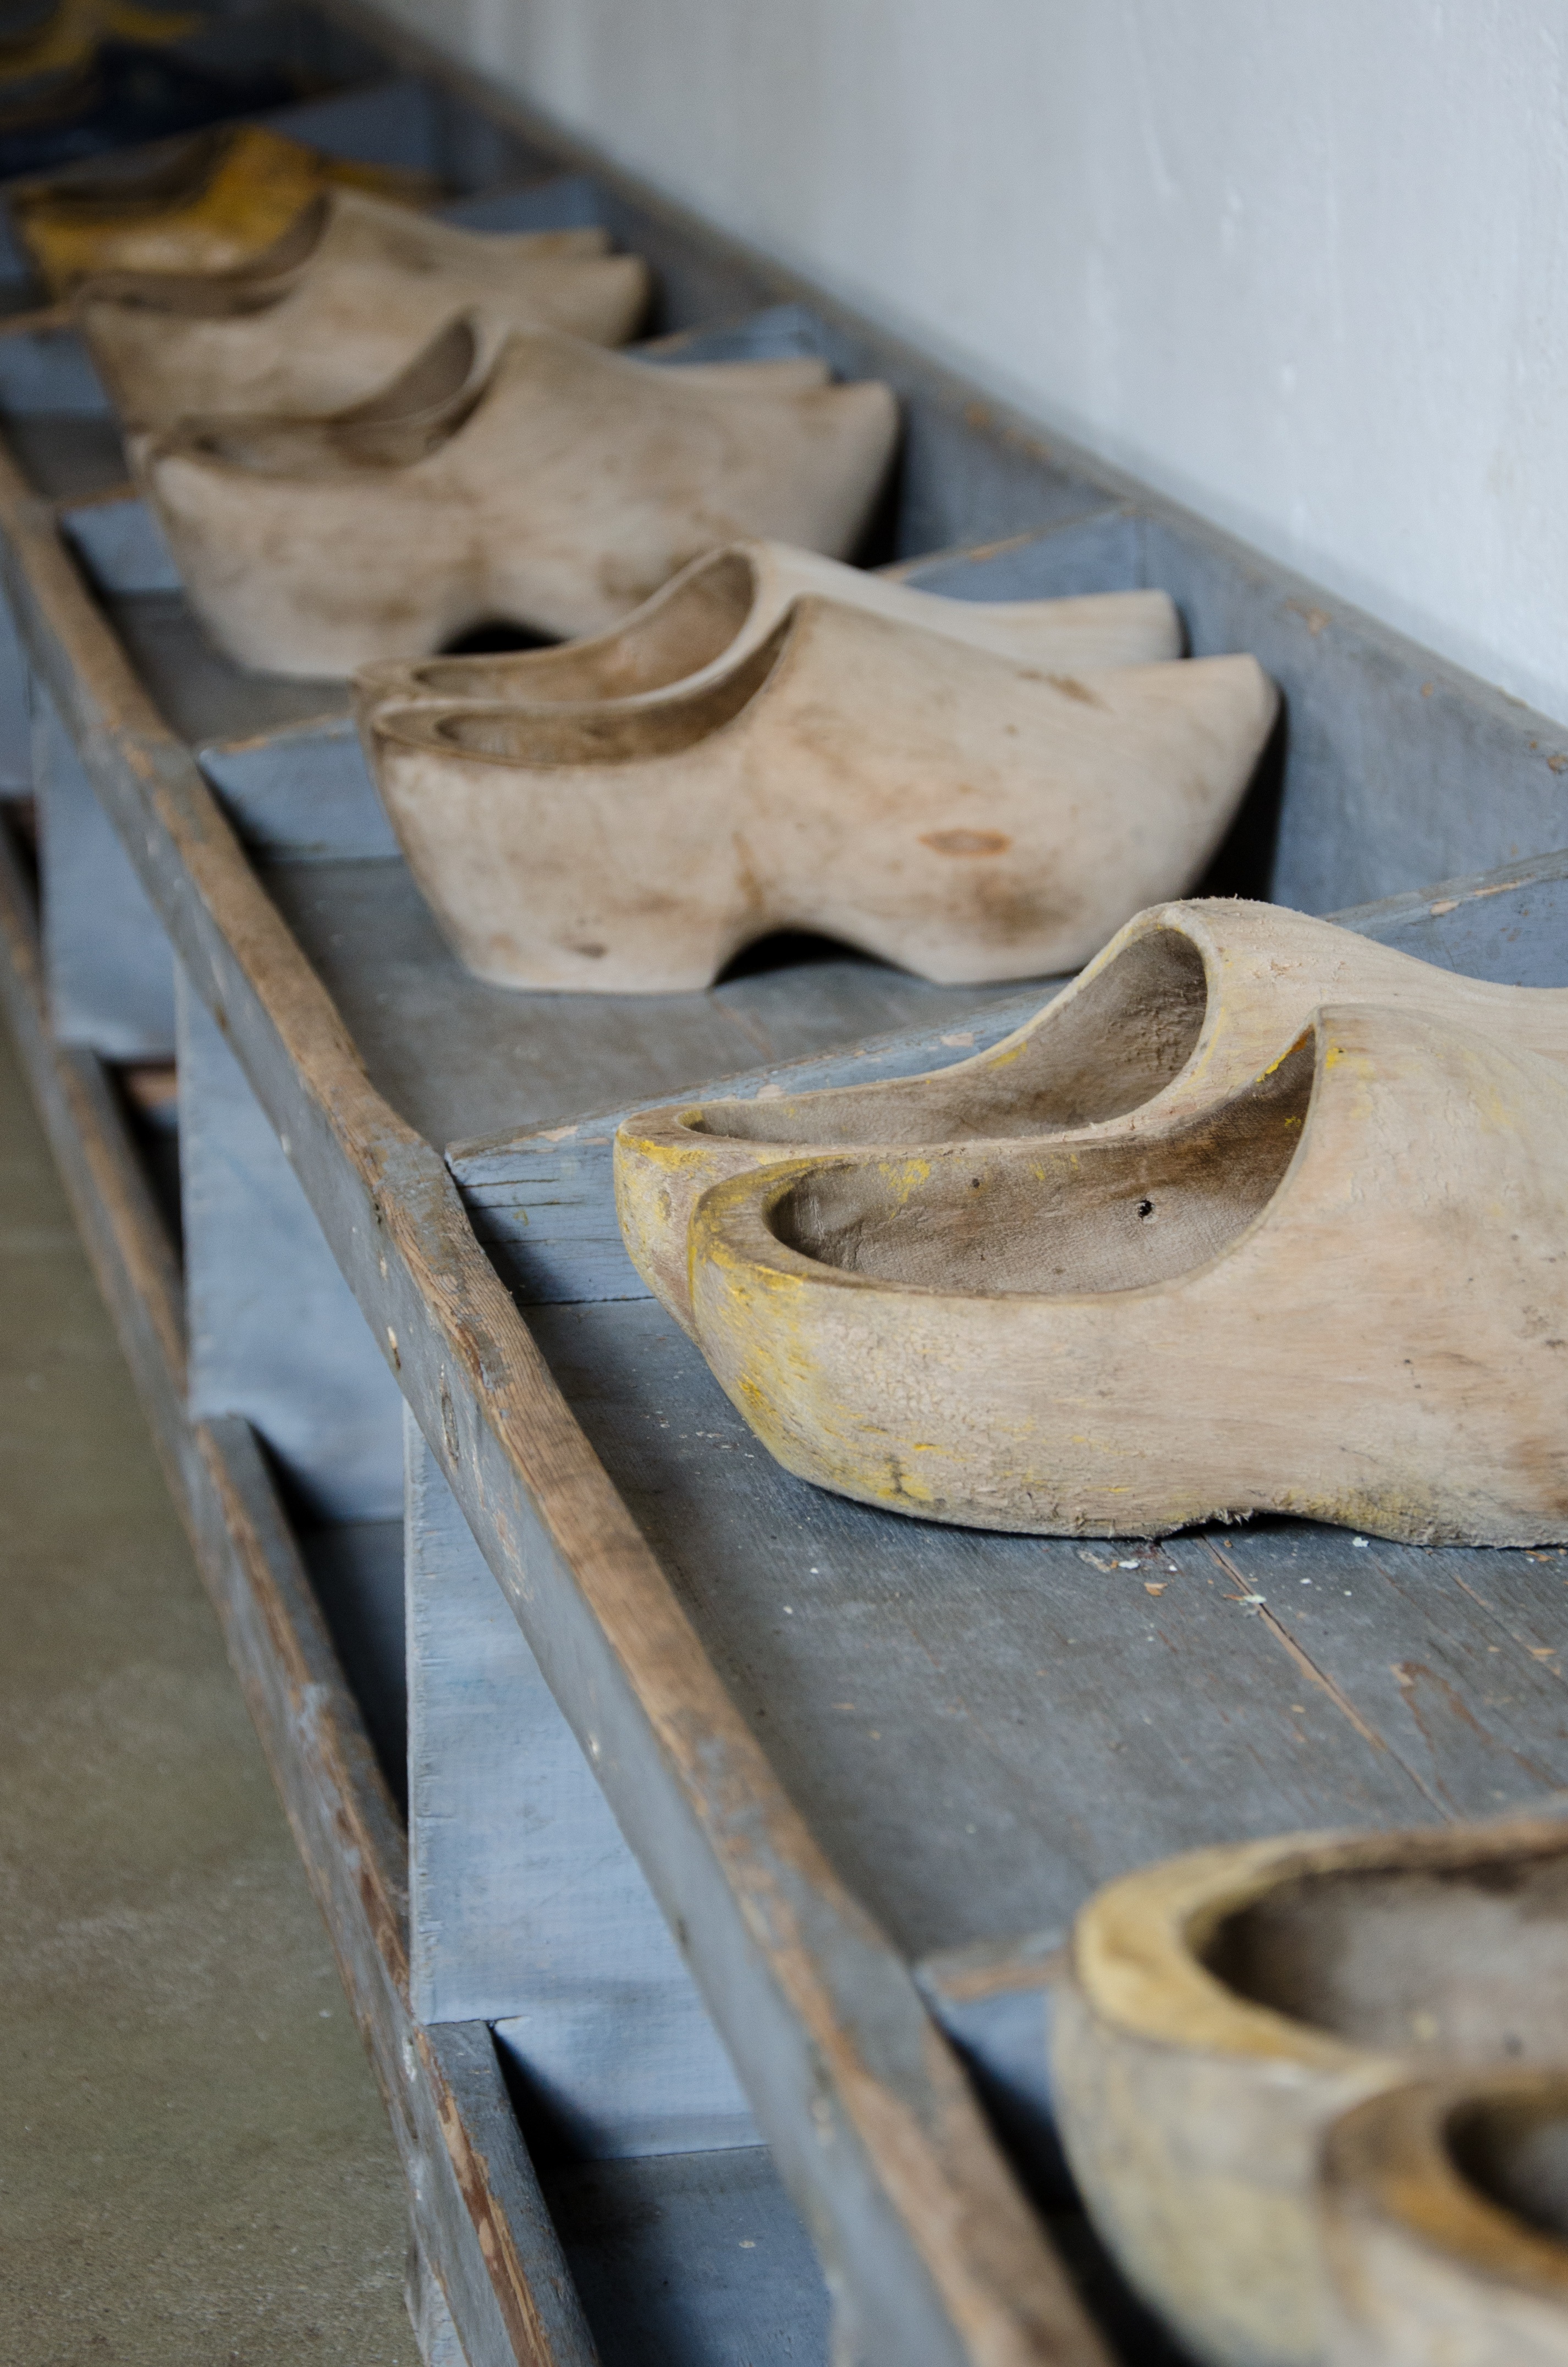
driftwood, wood, dish, food, produce, ceramic, nostalgia, baking, sculpture, art, netherlands, carving, clogs, open air museum, it used to be, klompenrek, schoonoord